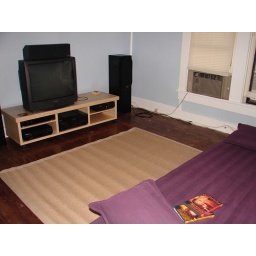
Make over of the blue bedroom